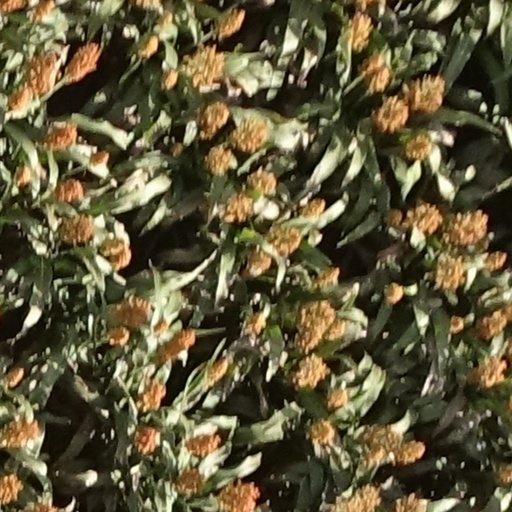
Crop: sorghum